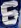
Number: 6